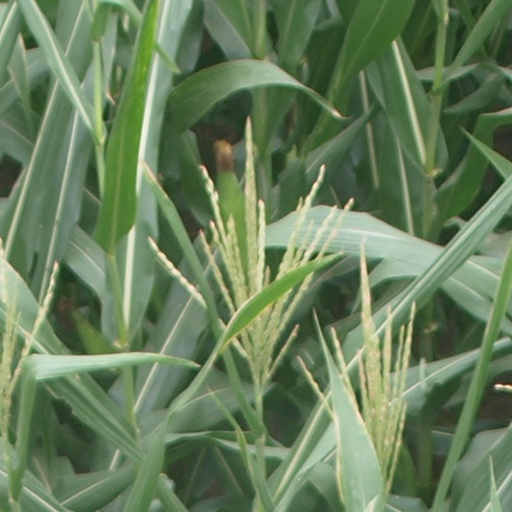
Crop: maize; corn